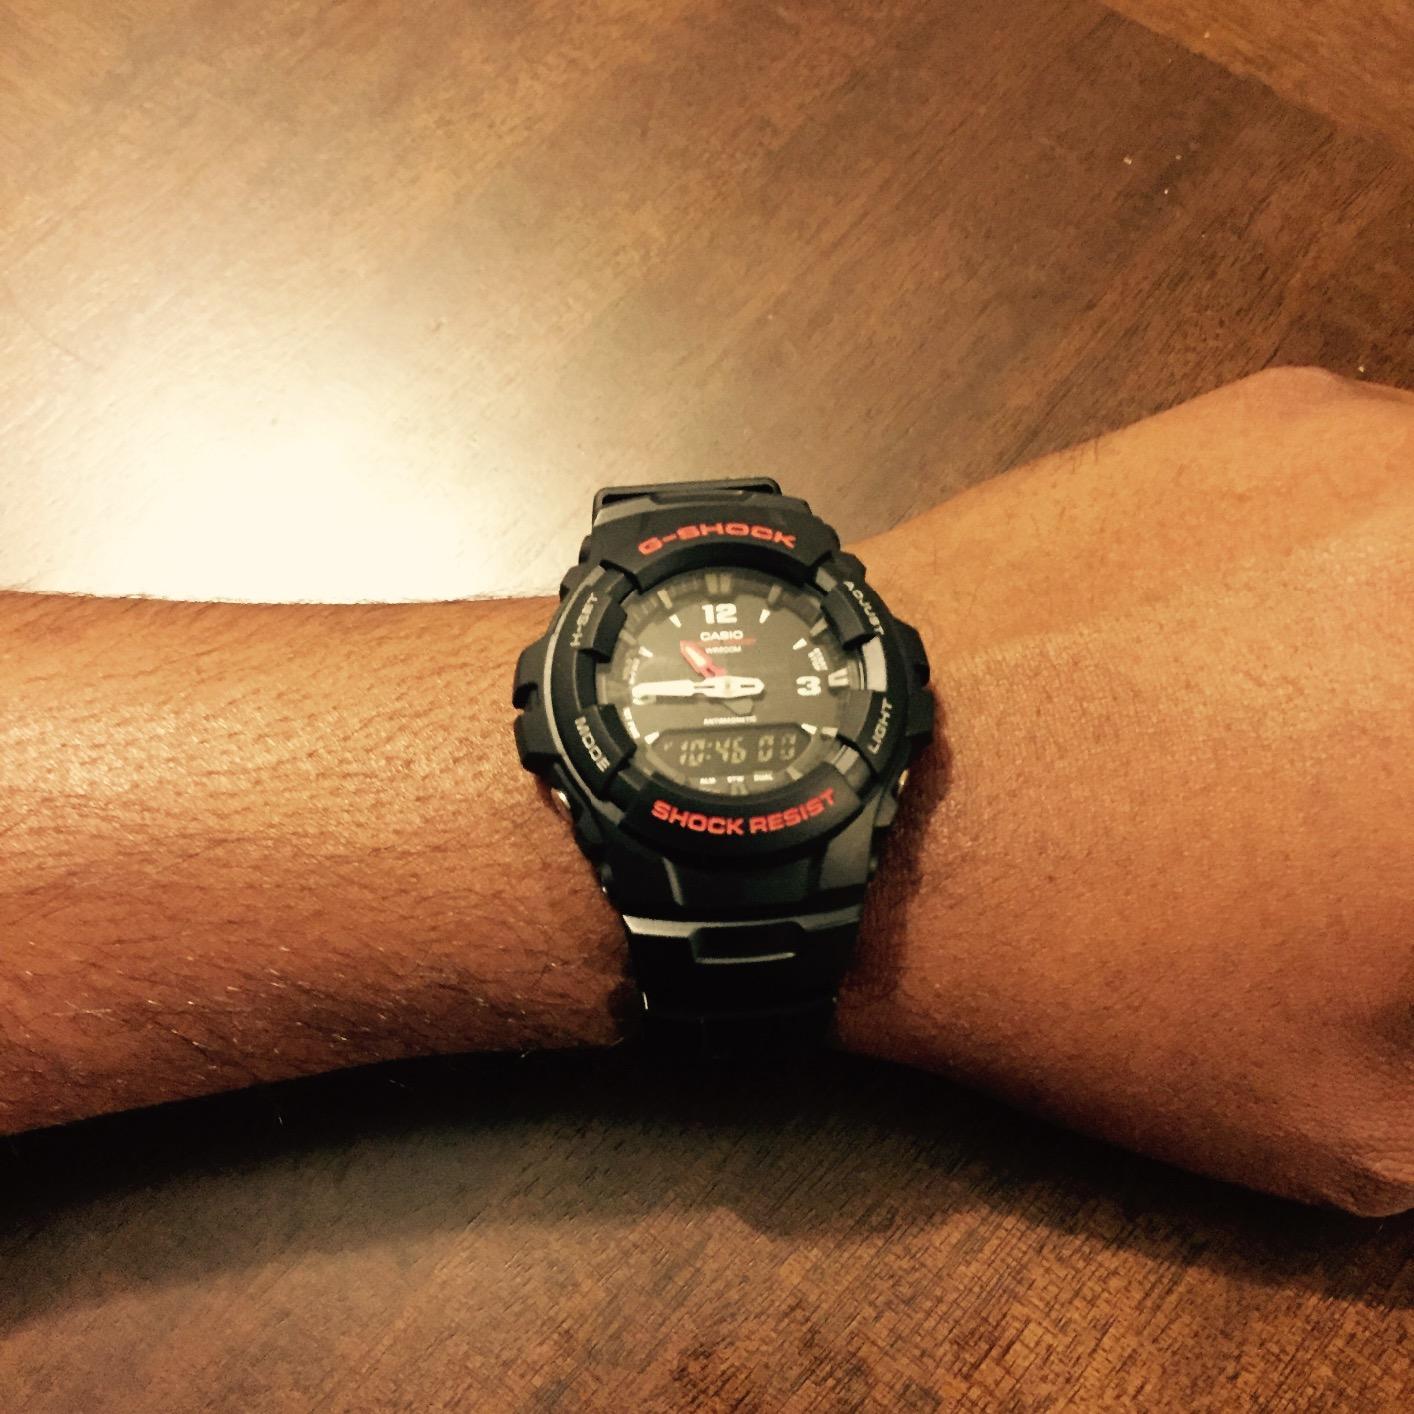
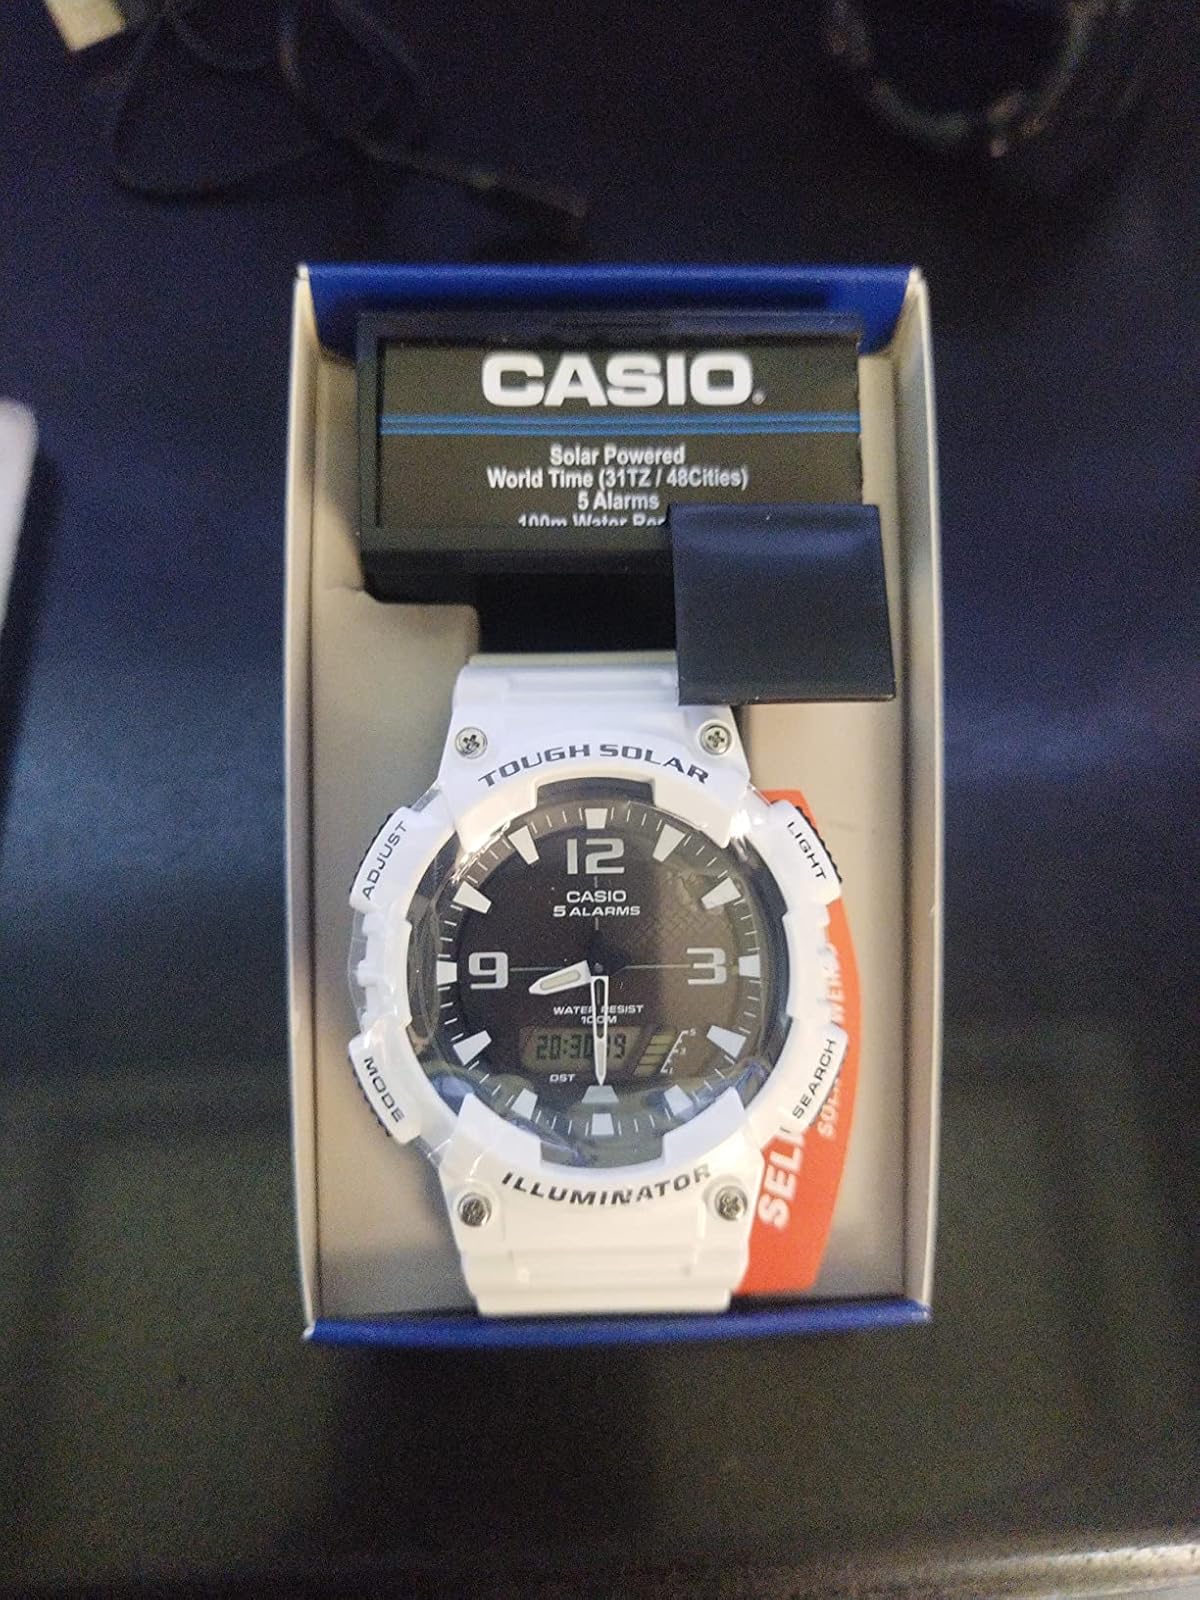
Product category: accessories_watch
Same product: no